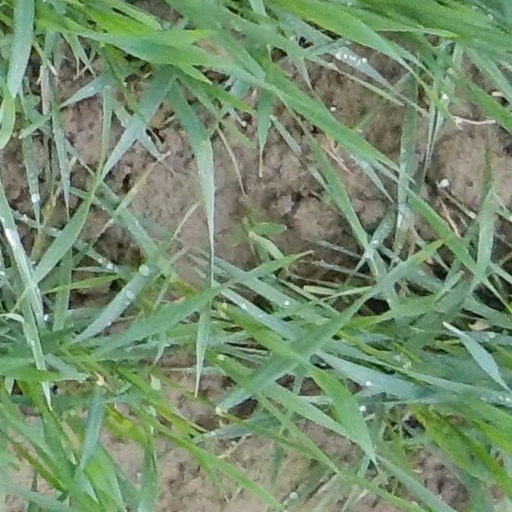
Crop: wheat